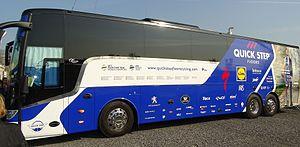
Reportage réalisé le mardi 28 mars à l'occasion de du départ de la première étape des Trois jours de La Panne 2017 à Adinkerque (La Panne), Belgique.
La saison 2017 de l'équipe cycliste Quick-Step Floors est la quinzième de cette équipe.